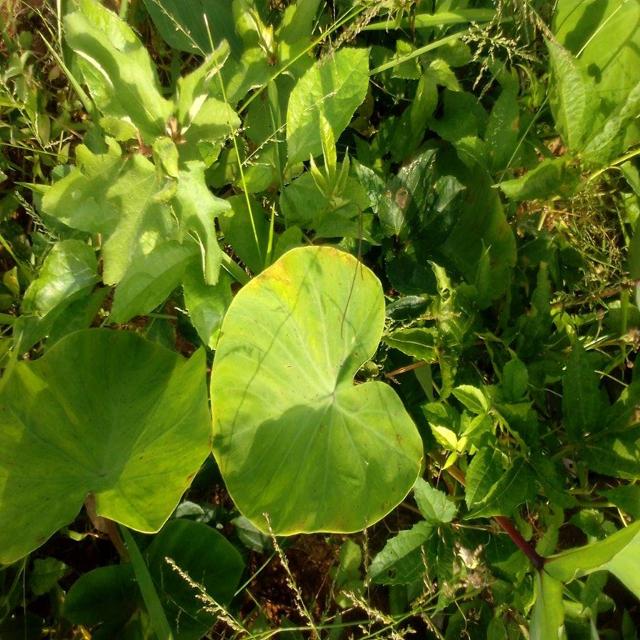
Label: Early_Blight